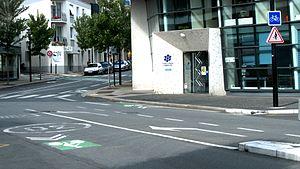
La place Charles de Gaulle, dans le sens Sud-Ouest - Nord-Est en direction de la Gare SNCF. Deux panneaux indiquent qu'il existe une piste ou bande cyclable sur quelques mètres et que des cyclistes peuvent déboucher sur la rue (en l'occurrence, la rue Laprugne dont l'accès est interdit aux véhicules à moteur).
Le panneau de signalisation A21 indique la proximité de débouché de cyclistes situé à une distance d’environ 150 mètres en rase campagne et 50 mètres en agglomération.